Giuseppe Garibaldi

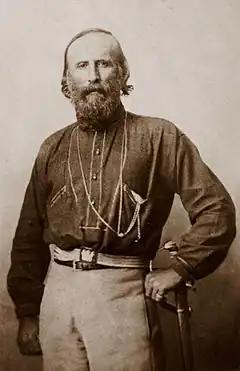
Garibaldi in 1861

Giuseppe Maria Garibaldi (4 July 1807 – 2 June 1882) was an Italian general, revolutionary and republican. He contributed to Italian unification (Risorgimento) and the creation of the Kingdom of Italy. He is considered to be one of Italy's "fathers of the fatherland", along with Camillo Benso di Cavour, King Victor Emmanuel II and Giuseppe Mazzini. Garibaldi is also known as the "Hero of the Two Worlds" because of his military enterprises in South America and Europe.